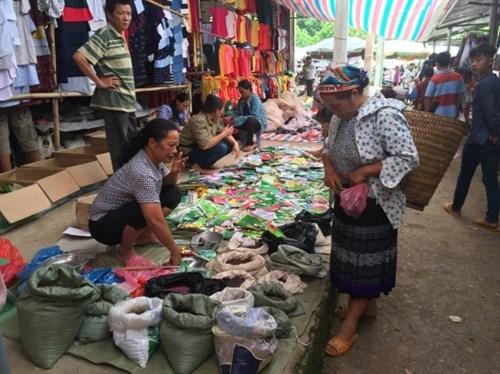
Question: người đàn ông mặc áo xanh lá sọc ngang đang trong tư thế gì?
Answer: ông ấy đang trong tư thế đứng